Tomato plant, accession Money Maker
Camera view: bottom (45 deg); turntable rotation: 180 degrees
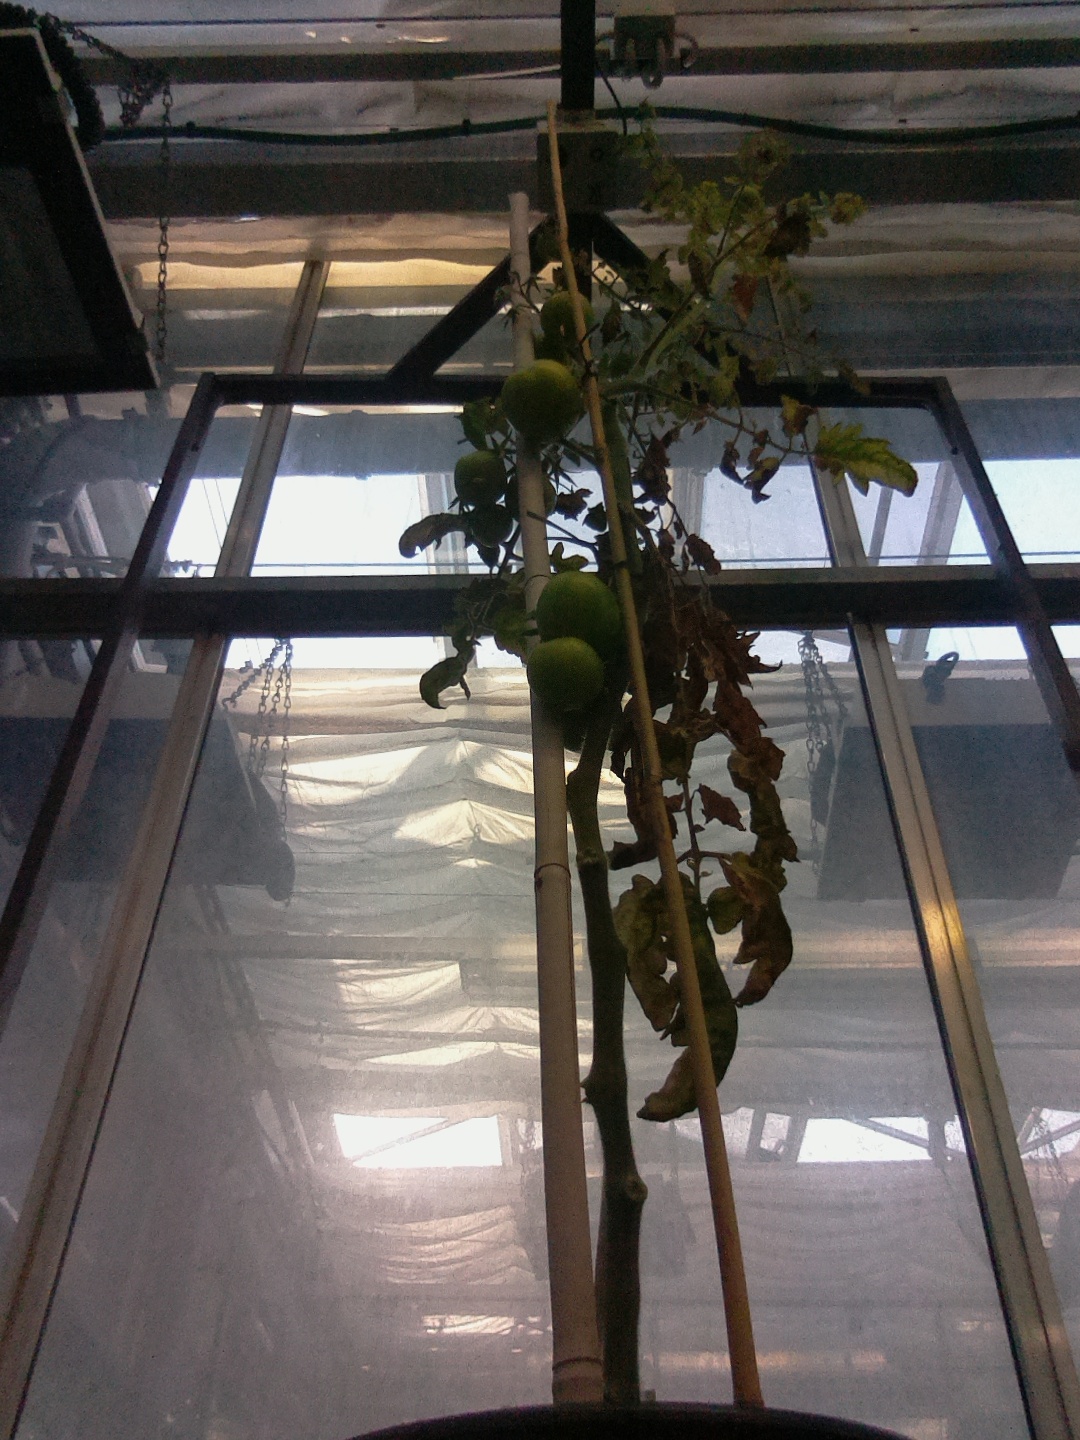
BBCH growth stage 79: 90% -100% of final fruit size